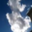
Label: cloud